Indiana University–Purdue University Indianapolis

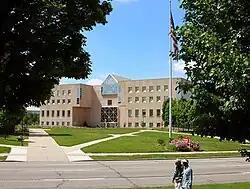
IUPUI University Library

IUPUI was one of nine campuses of Indiana University and one of five campuses of the Purdue University system. The campus offered more than 550 degree programs provided by 17 different schools, two of which are Purdue University schools.